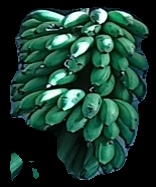
Variety: rasbale
Grade: grade2